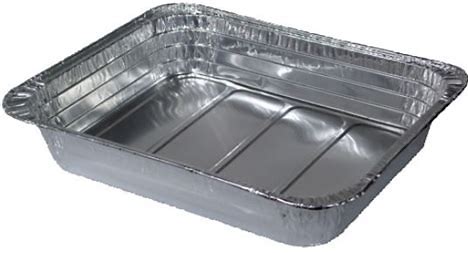
Waste category: metal